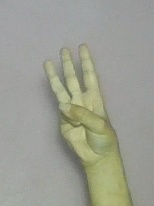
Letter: thaa